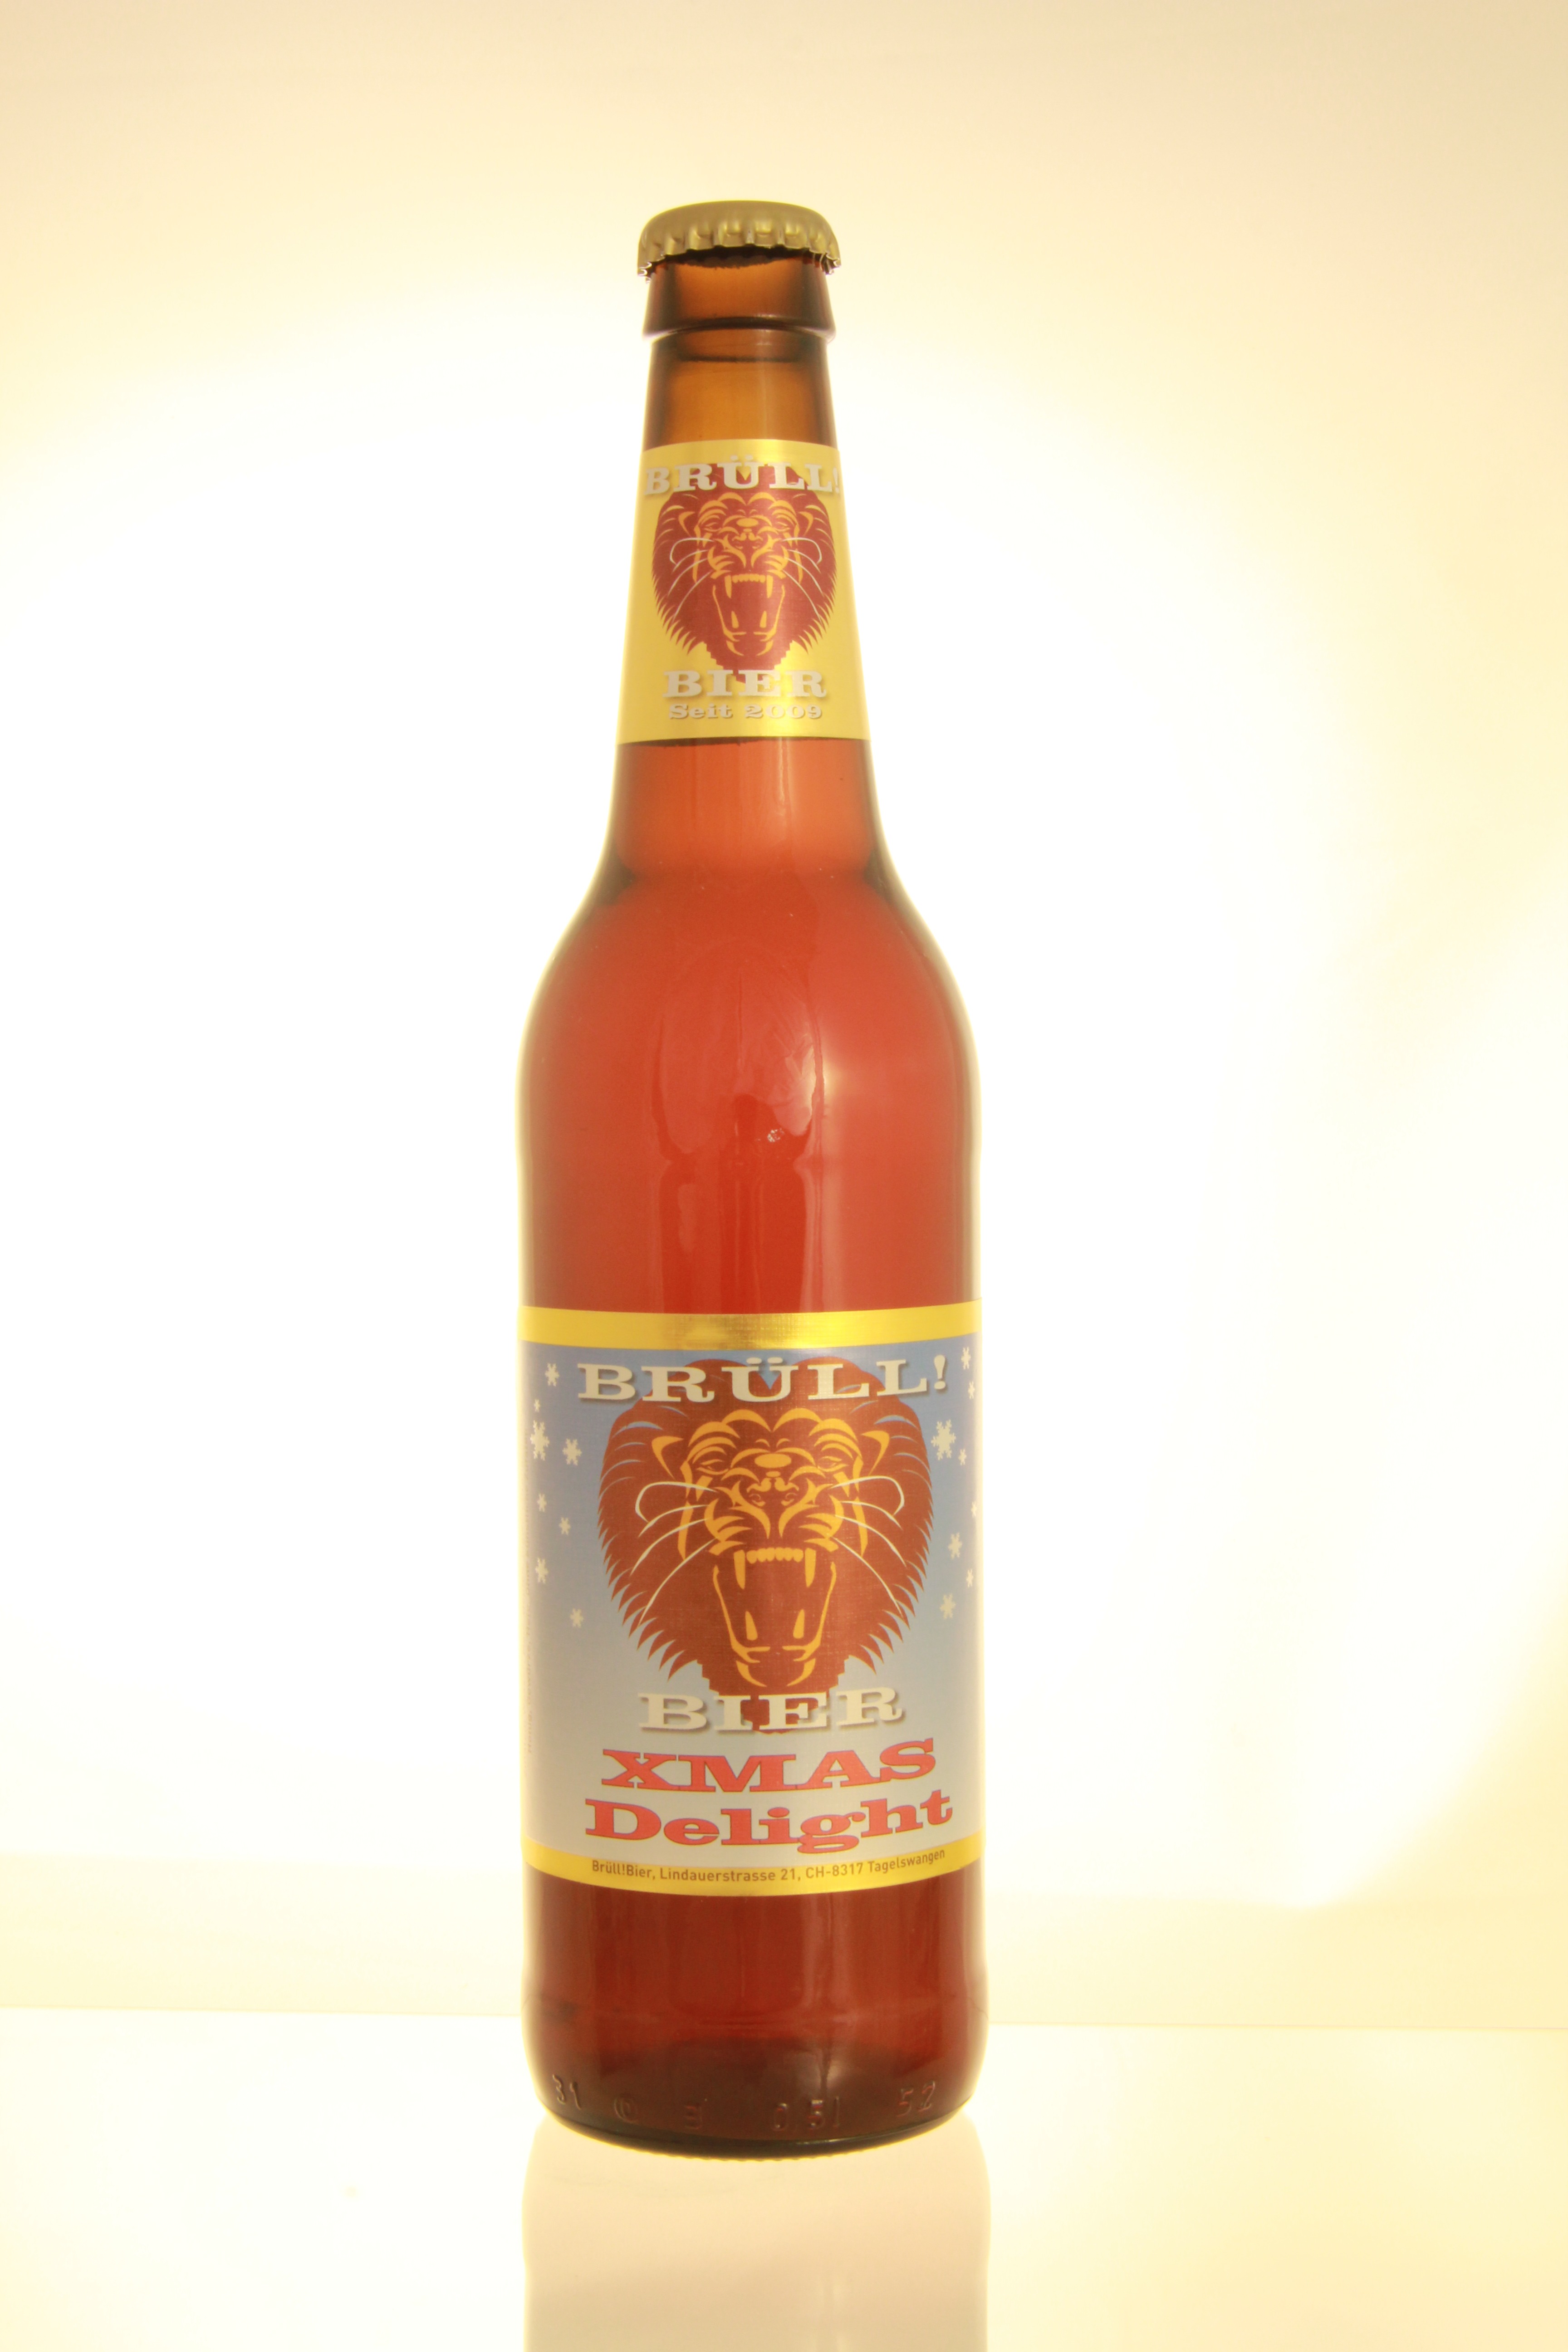
produce, drink, bottle, christmas, beer, lager, beer bottle, liqueur, xmas, brewery, ale, alcoholic beverage